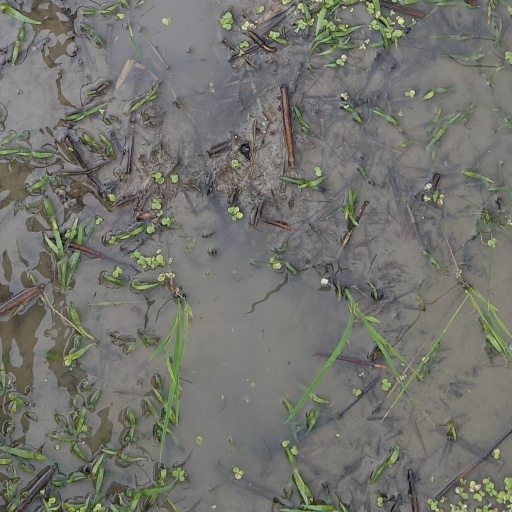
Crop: rice